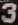
Number: 3